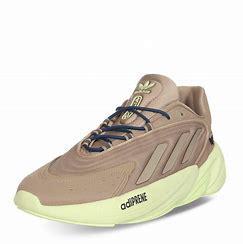
Brand: Adidas
Model: Ozelia